Brasserie Georges

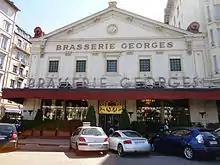
Brasserie Georges.

The Brasserie Georges is a restaurant located in the 2nd arrondissement of Lyon. It is the oldest brasserie in the city and one of the largest brasseries in Europe. Its reputation is now international. With a history closely linked to that of Lyon, the brasserie serves typical dishes including the famous sausage of Lyon with pistachios, and recipes from other regions such as sauerkraut, baked Alaska or the seafood on their menu. In 1986 the brasserie served the biggest sauerkraut in the world; it weighed a ton and a half. In 1996, the largest baked Alaska (34 metres) was served. The Brasserie Georges brews its own beer, a tradition from its inception, when water in Lyon was considered of exceptional quality. The restaurant never closes throughout the year. Over 700 guests can be served at each service. On 8 December, during the fête des lumières, over 2,500 meals were served in a service. It is sometimes called the "BG" or "Le Georges".